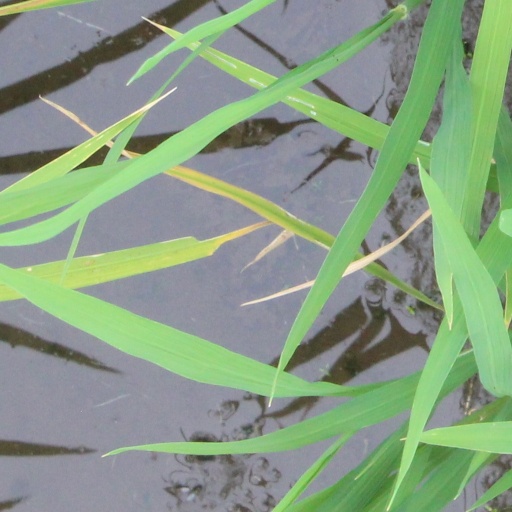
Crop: rice